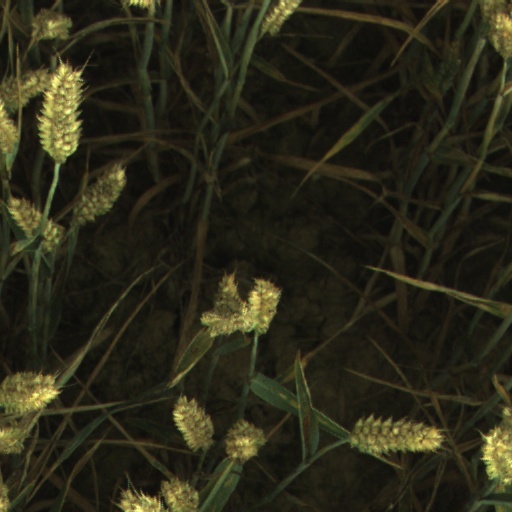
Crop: wheat